Monica Niculescu

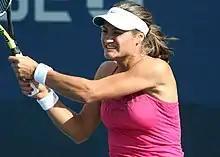
Niculescu at the 2010 US Open

In late September, when she reached the semifinals at the Tashkent Open. She beat fellow Romanian and top-30 player, Alexandra Dulgheru, then lost her semifinal match to Elena Vesnina. During the year, she recorded only one major match win at Wimbledon, defeating Gisela Dulko in the first round. At the Premier 5/Premier Mandatory-level, she also scored only one win. It came at the Cincinnati Open, where she defeated Sabine Lisicki. Niculescu returned to the top 100 in August and stayed there for the rest of the season.